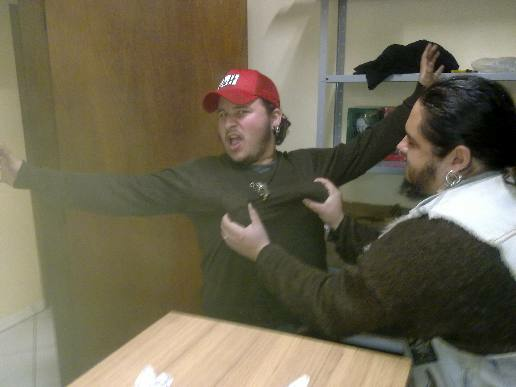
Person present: Yes